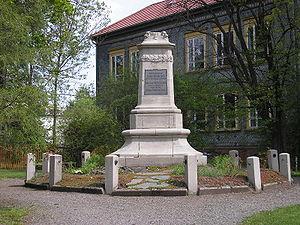
Johann Michael Bach est un compositeur membre de la famille Bach, fils de Heinrich Bach.et de Eva Hoffmann.
Gehren est une ville de 3 442 habitants de l'arrondissement d'Ilm, dans le Land de Thuringe, en Allemagne. Elle est située à 8 km à l'est de la ville de Ilmenau dans la vallée de la Wohlrose à l'orée de la forêt de Thuringe et au pied des Monts de Thuringe.
Maria Barbara Bach, née à Gehren le 20 octobre 1684, et enterrée à Köthen le 7 juillet 1720, est la première femme de Jean-Sébastien Bach. Elle est également sa cousine au deuxième degré, puisque son grand-père Heinrich et celui de Jean-Sébastien, Christoph sont frères. Le couple eut sept enfants.